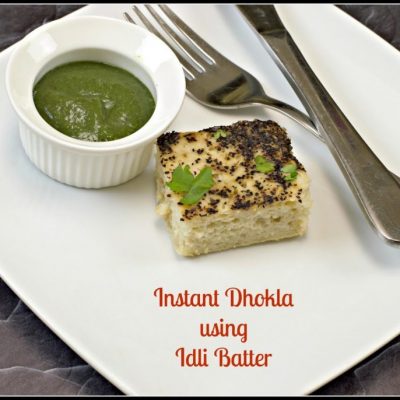
Dish: dhokla